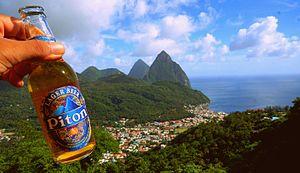
Les pitons de Sainte-Lucie sont un ensemble d'aiguilles volcaniques et l'emblème de Sainte-Lucie symbolisé sur le drapeau national.